Serer creation myth

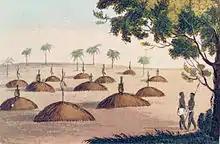
A Serer graveyard with Serer grave diggers (1821)

The Saas is believed to possess fertilizing qualities which is concentrated in its green branches and moisture. These fertilizing components may only be abstracted by the use of its own symbol, communicated through prayer. At the birth of a child, a branch of Saas was deposited at the top of an enclosure where the child and his/her mother remains in seclusion for eight days (the "Bat" ceremony). The ritual was to ward of evil spirits and as such, a small Saas from a crossroad was chosen. The ritual demands the branch to be placed at the top of the enclosure when the child is asleep, whilst the person performing the ritual cite the appropriate prayers. A small stick of Saas is also worn on the waist by young boys and girls in order to preserve their future fertility. At weddings, a stick of the plant is deposited under the bed of the newlywed in order to improve the fertility of the couple.